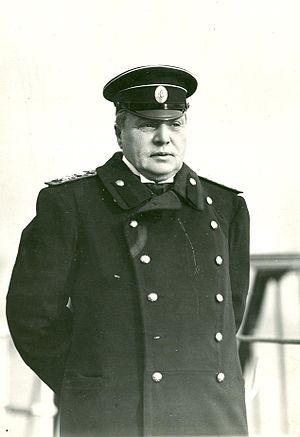
Konstantin Dmitrievitcch Nilov, né le 7 février 1856, décédé en 1919, est un amiral de la Marine impériale russe et l’un des proches du tsar Nicolas II de Russie.
Cet article dresse la liste des amiraux de la Marine impériale de Russie jusqu'en 1917.